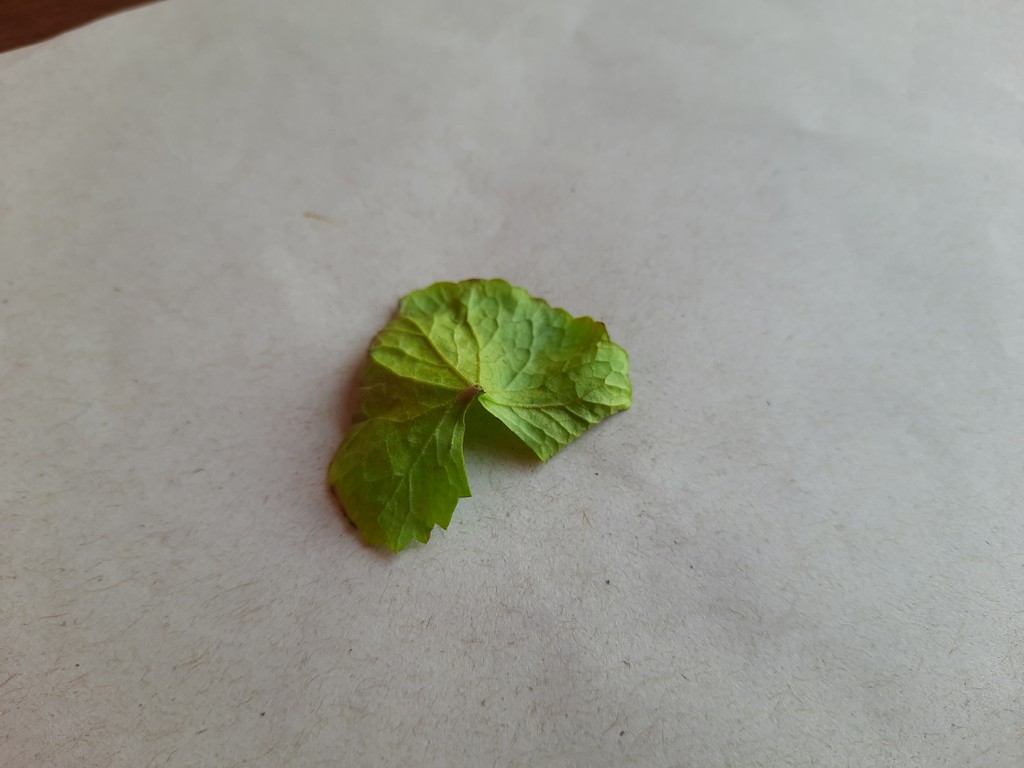
Label: Unhealthy